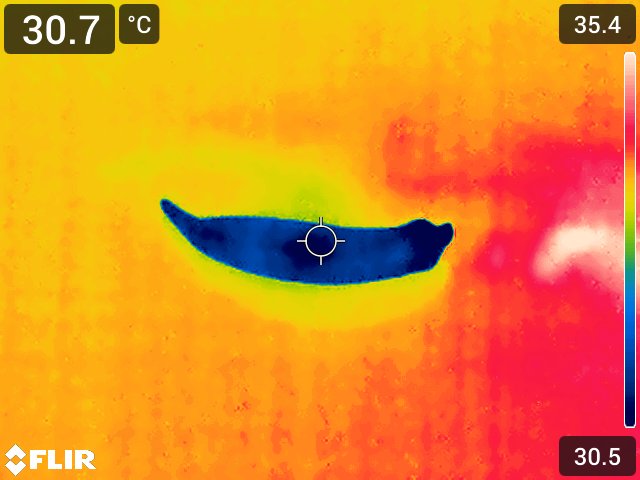
Maturity: adequate_matured